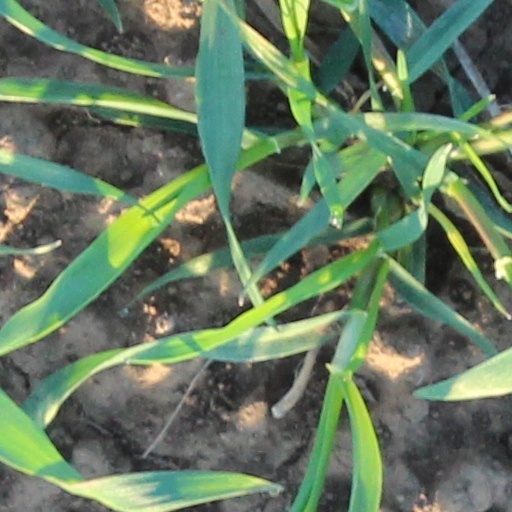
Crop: wheat